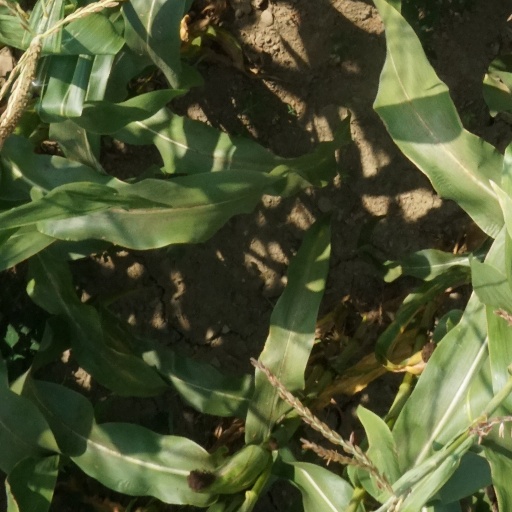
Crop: maize; corn